Upper Mongols

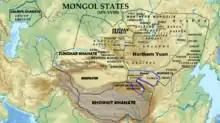
The Khoshut Khanate (1642–1717) based in the Tibetan Plateau.

The separation of the Tibetans from the Mongolian banners weakened the Upper Mongols. After 1775, the Tibetans made increasingly bold attacks on the Mongols. Hence, small group of the Upper Mongols fled to Gansu to escape the Tibetan nomads and they formed Subei Mongol county. In 1821 the Tibetan nomads made a mass migration north, sweeping away the Qinghai Mongol banners between the Yellow River and Qinghai Lake due to the internal strife between the Tibetans. In 1897 the Hui Muslims plundered the Upper Mongols.